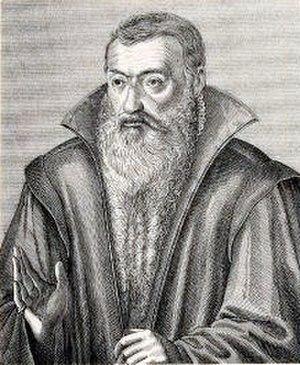
Le Gymnase Jean-Sturm est l'héritier de la Haute École de Strasbourg, école protestante humaniste fondée en 1538 par le Magistrat de la ville libre de Strasbourg, sur l’initiative de Jean Sturm auquel l’institution doit son nom, ainsi que le berceau de l’université de Strasbourg. Durant ses presque cinq siècles d’existence, le Gymnase a constamment évolué, au gré des changements des aspirations intellectuelles de la ville et de l’ambiance politique et culturelle alsacienne et européenne.
Jean Sturm, ou Johannes Sturm, aussi connu sous le nom latin de Ioannes Sturmius, né le 1ᵉʳ octobre 1507 à Schleiden, alors dans le duché de Luxembourg, lui-même partie des Pays-Bas espagnols, et mort le 3 mars 1589 à Strasbourg, est un érudit et un pédagogue protestant. Il est considéré comme le fondateur de l'Université de Strasbourg dont l'origine remonte au Gymnase Jean-Sturm qu'il a fondé en 1538.